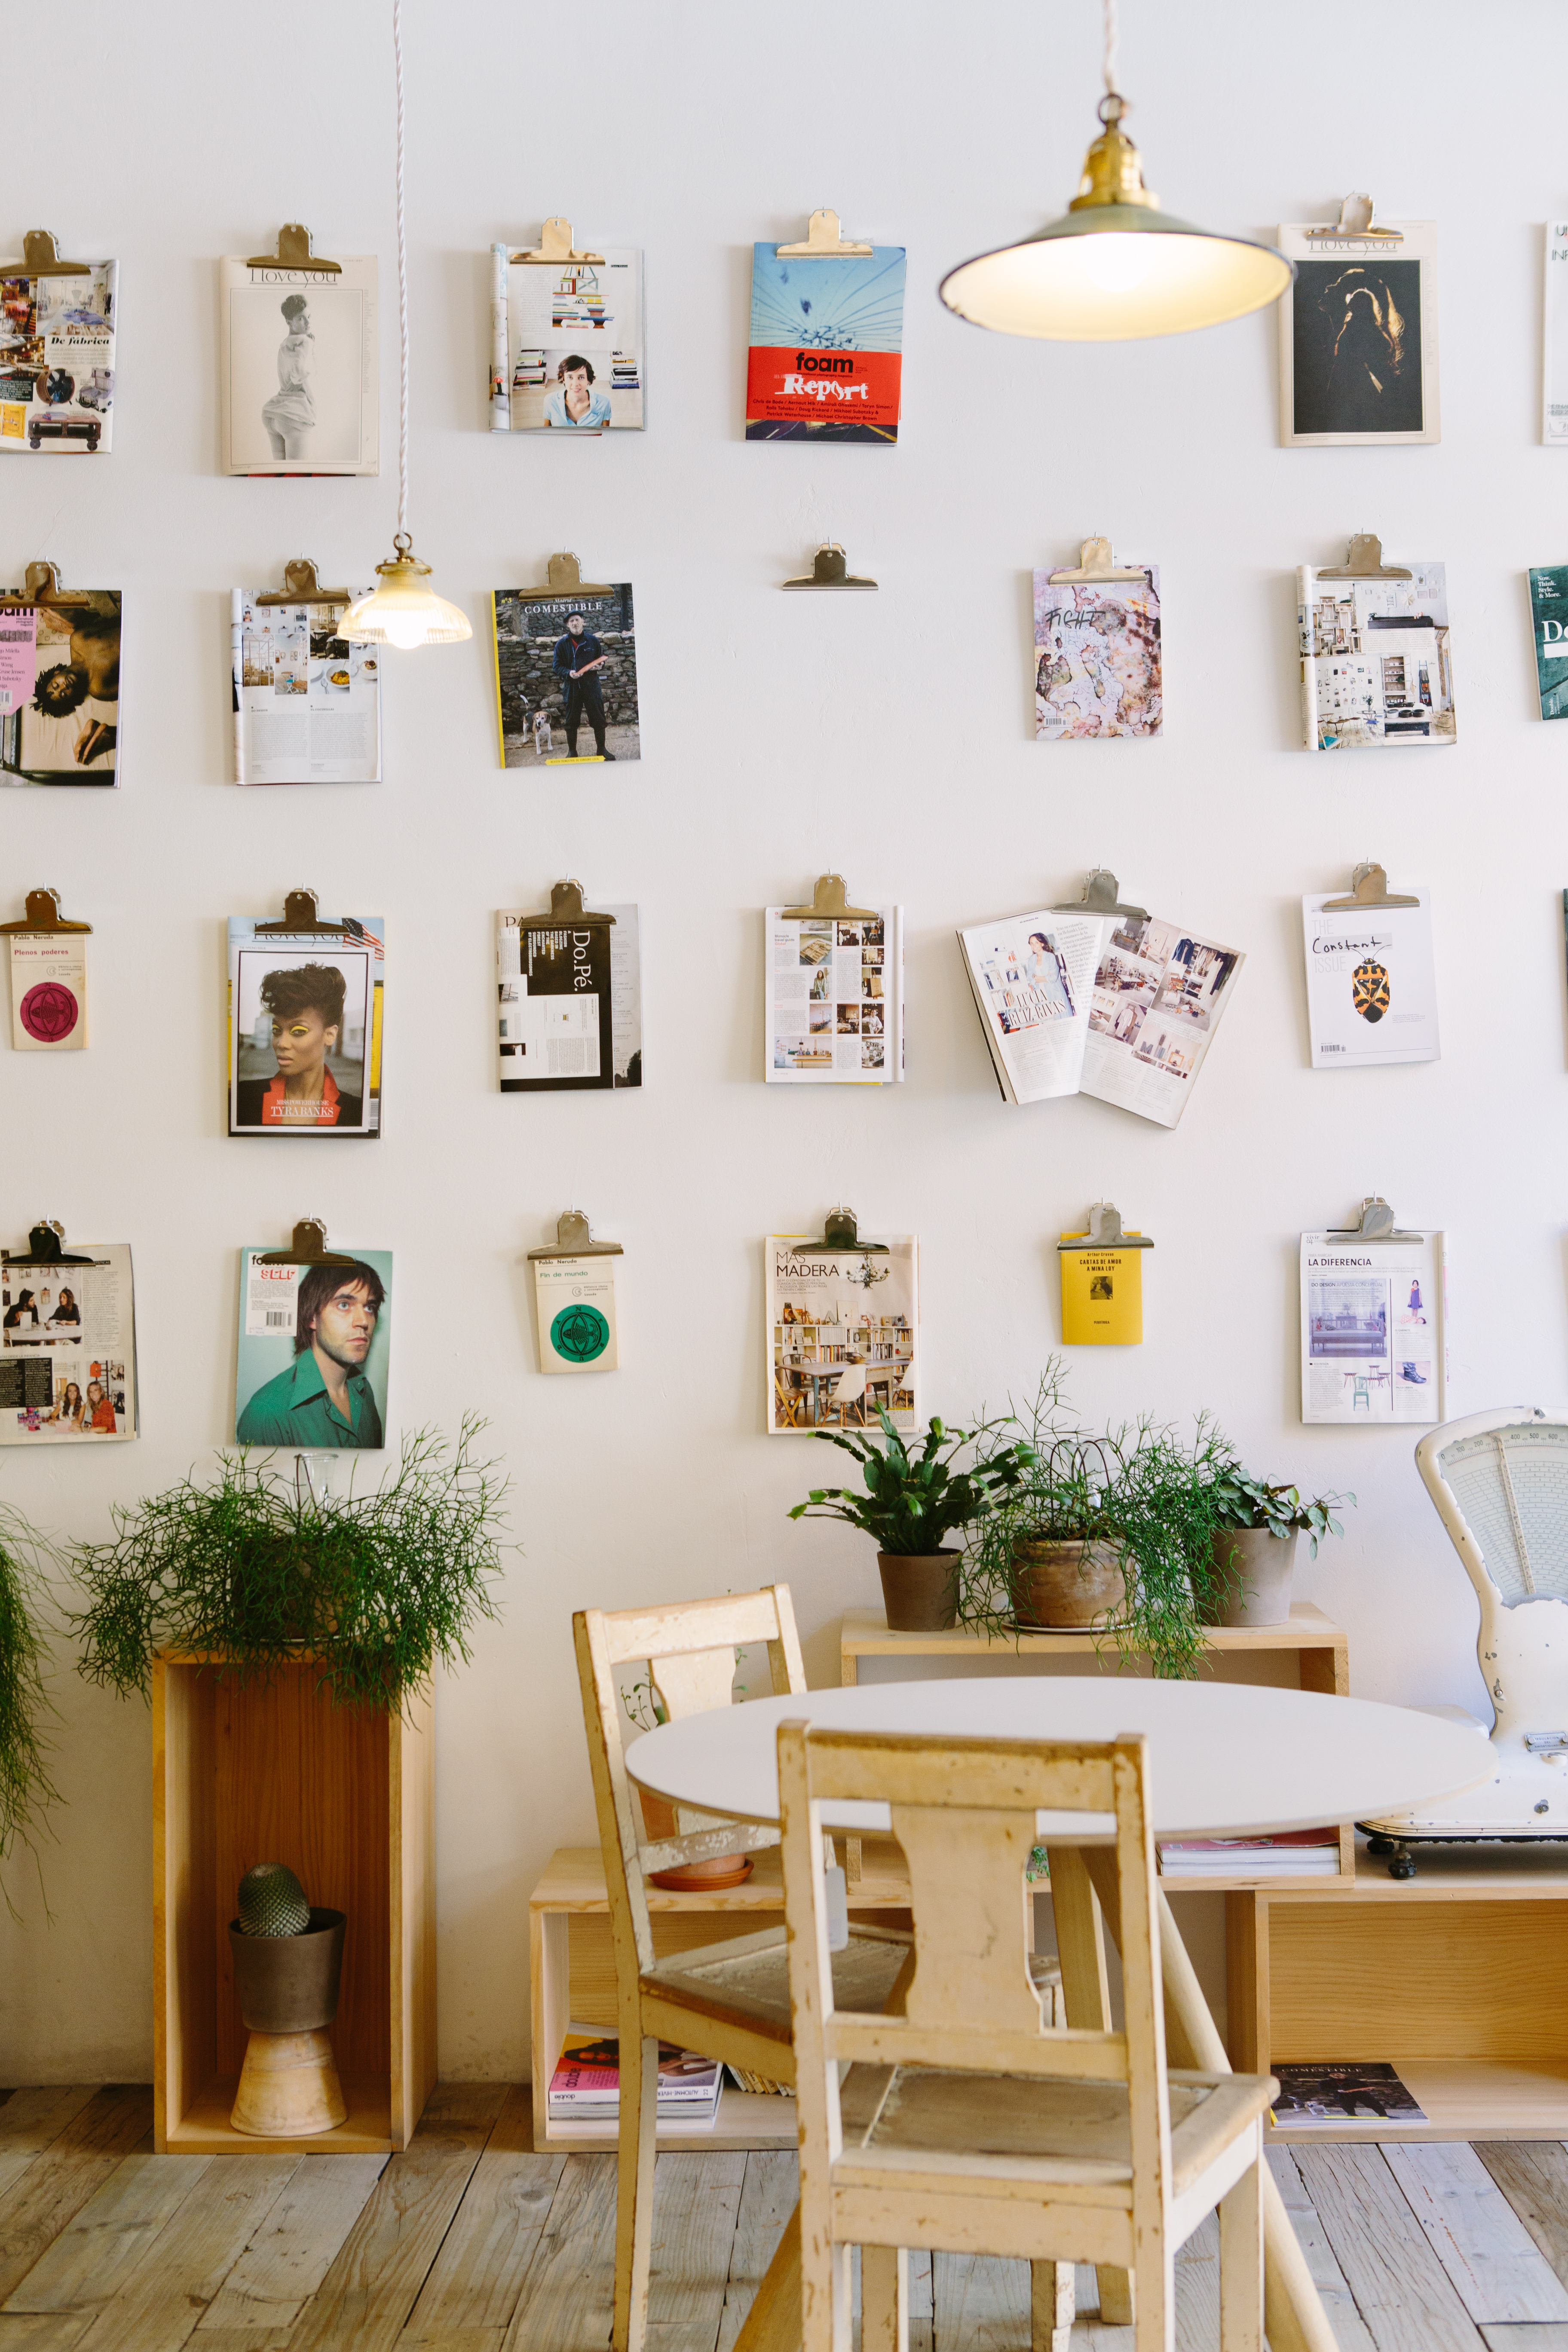
table, architecture, home, wall, shelf, living room, furniture, room, lighting, interior design, chairs, art, indoors, design, contemporary, dining room